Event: Nepal Earthquake
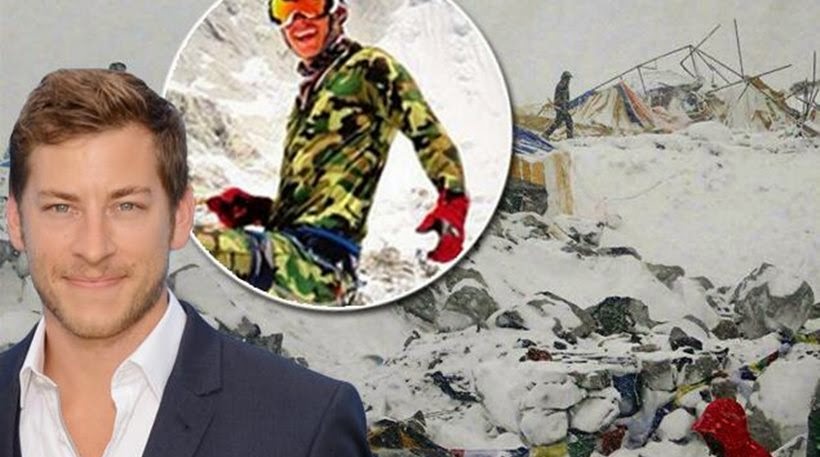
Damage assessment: damage